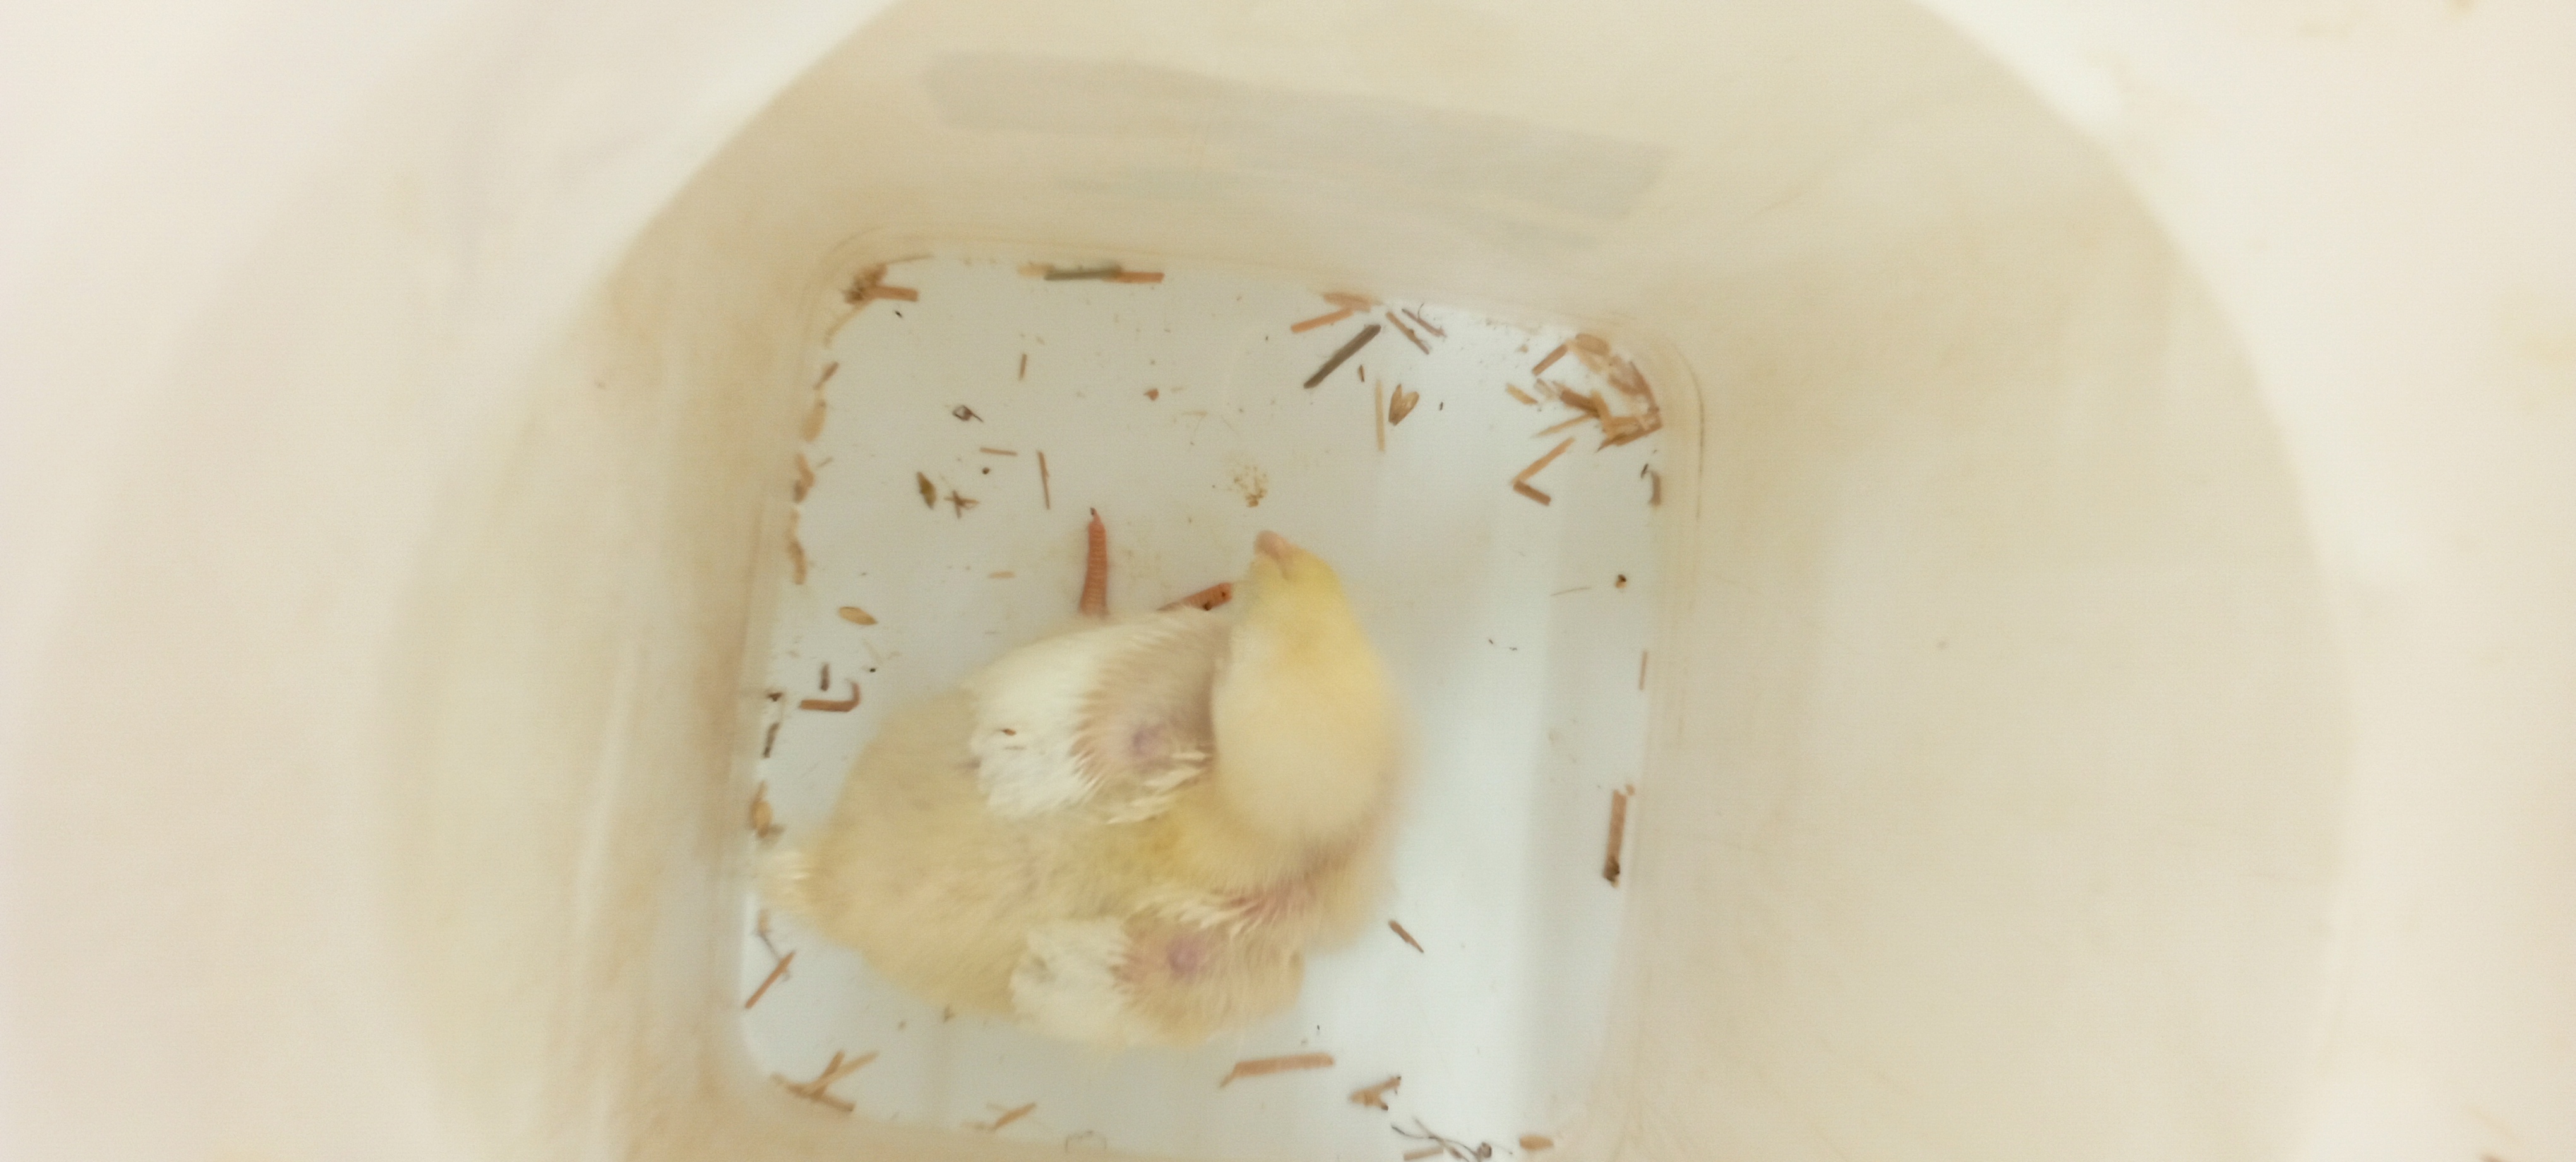
Weight: 373 g